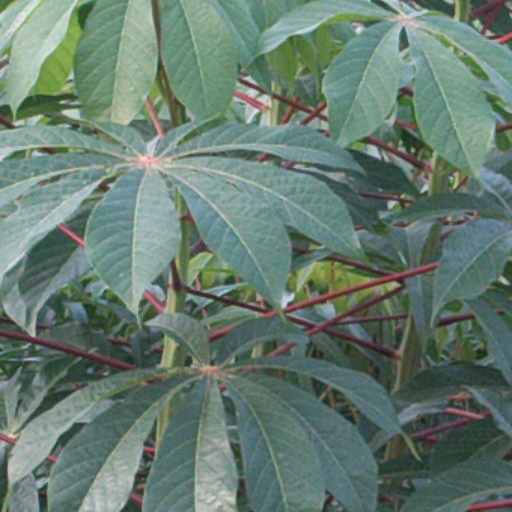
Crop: cassava